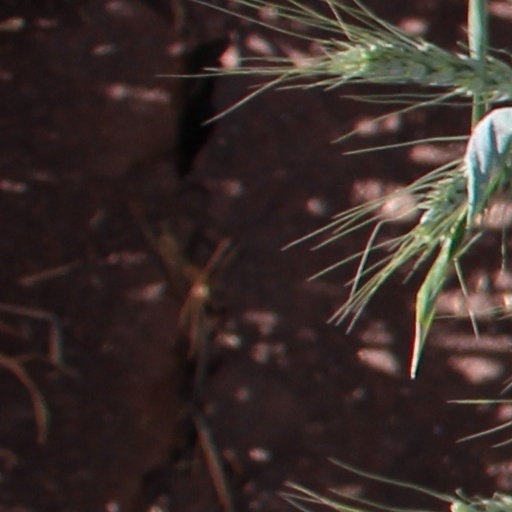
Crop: wheat